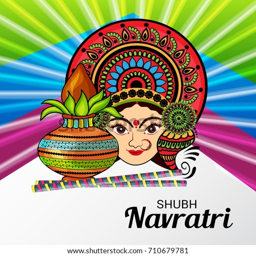
vector illustration of a banner for happy navratri .